The Headphone Masterpiece

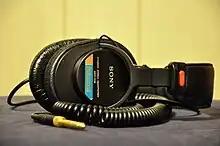
Sony MDR-7506 headphones, used as a studio monitor for the recording

After his band The Crosswalk was dropped from Hollywood Records in 1997, Cody Chesnutt spent several months recording "The Headphone Masterpiece" in his bedroom, which he used as a makeshift studio called the Sonic Promiseland, in Valley Village, California. He used a 4-track recorder, and recorded the songs entirely by himself with equipment worth $10,000, including one microphone, an organ, a guitar, bass, and keyboard. He used a pair of Sony MDR-7506 headphones as a studio monitor in order not to wake up his roommate. The album was subsequently mastered by Brian Gardner.